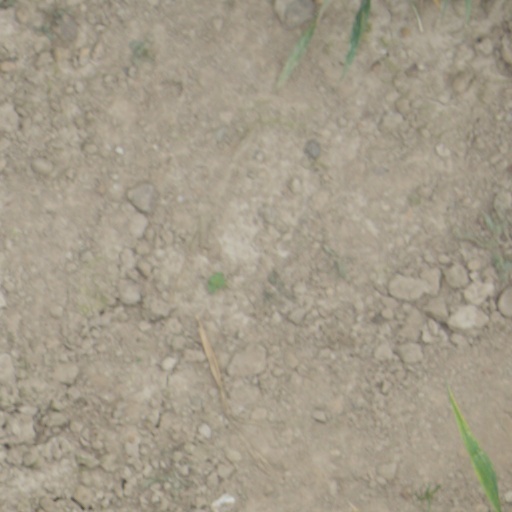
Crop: wheat